Ford Mustang (fourth generation)

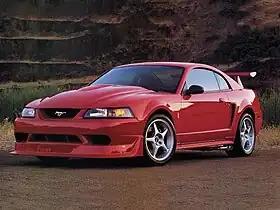
2000 Ford Mustang SVT Cobra R

Building on the performance of the Mustang GT, Ford's Special Vehicle Team (SVT) developed an even higher performance car: the Mustang Cobra. For the 1994 and 1995 model years, the 5.0 L V8 was modified for the Cobra with unique intake manifolds, cams, fuel injectors, and heads. Suspension and brakes were also changed with 13-inch front discs with "COBRA" embossed calipers as well as Cobra specific shocks, struts, and springs. In 1996 it was available in a special color package called the Mystic Cobra which consisted of an expensive Chrom-a-lusion exterior finish like the Mysti-Chrome package on 2004 models. A total of 2,000 cars were produced. The 1996–1998 Cobras were powered by Ford's modular 4.6 L DOHC V8 like the Mustang GT which produced an advertised and of torque.